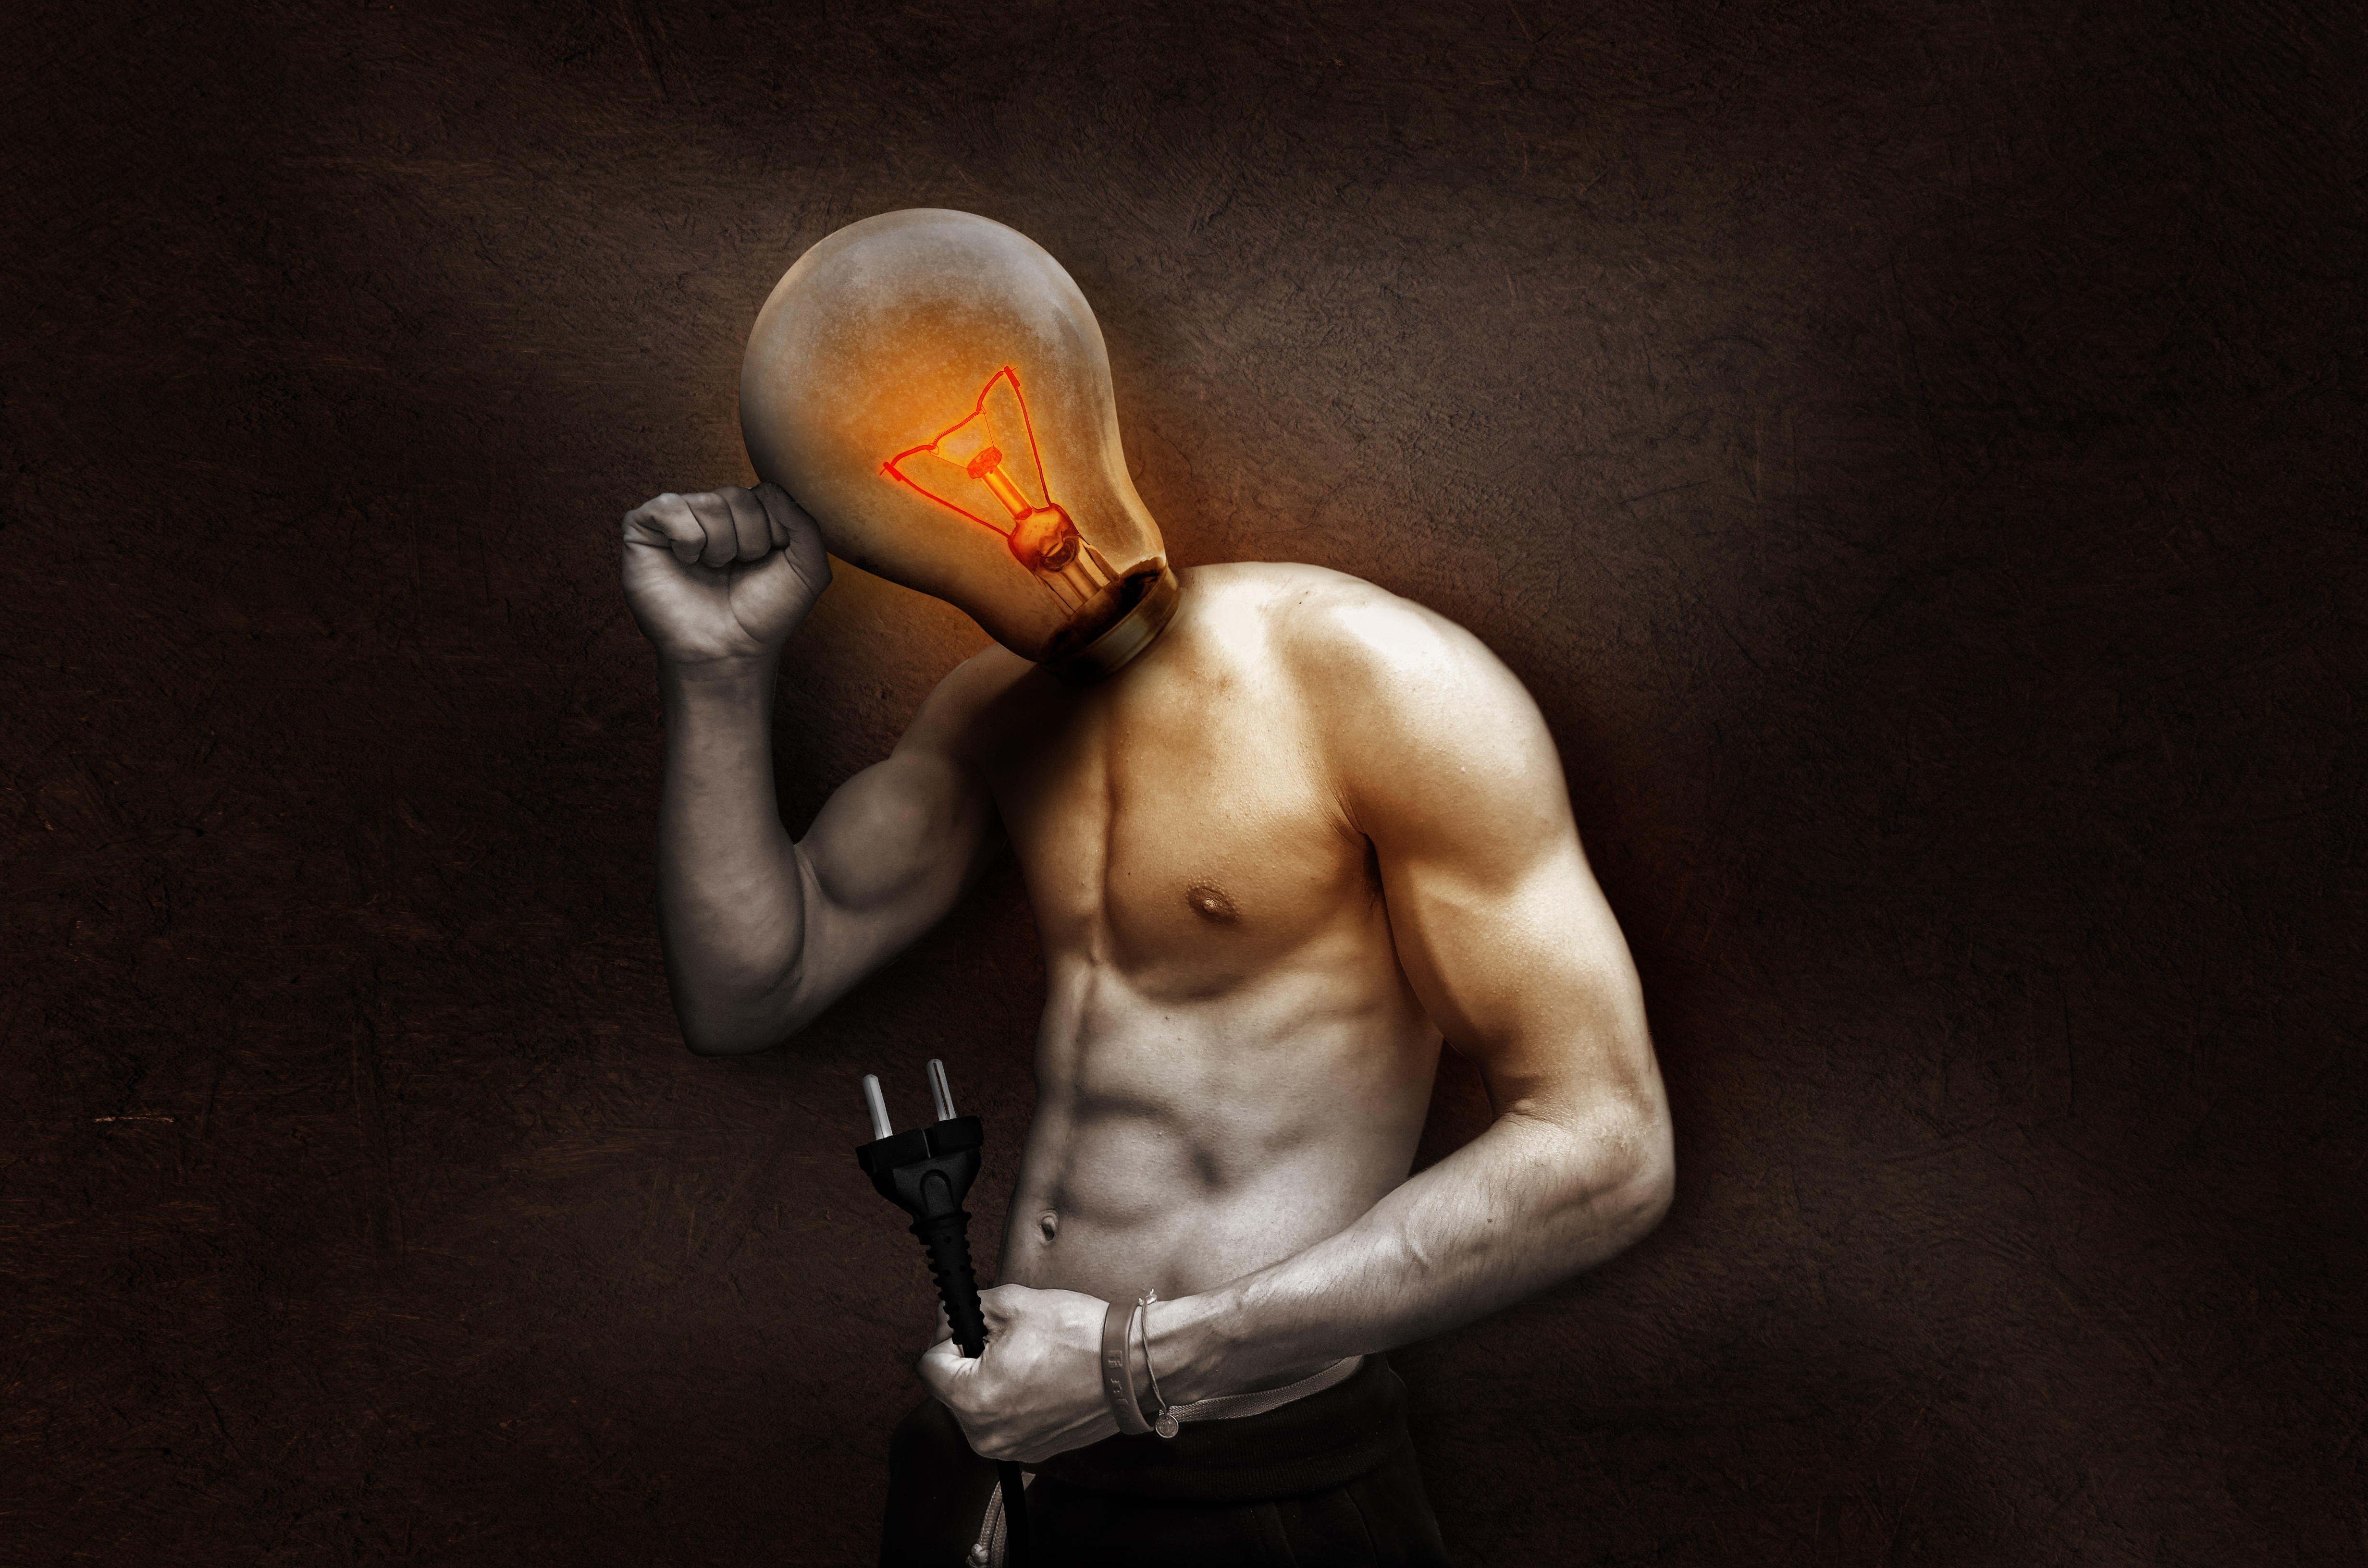
man, light, thinking, macro, think, human, glow, darkness, lamp, light bulb, arm, filament, muscle, energy, high voltage, chest, human body, boxing, current, pose, idea, bodybuilding, elektrik, glow lamp, glow wire, electric light, sense